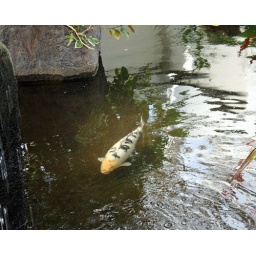
151. Koi fish in the butterfly arena